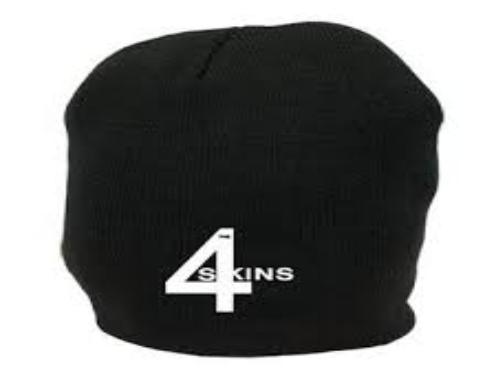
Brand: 4Skins
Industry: Clothes